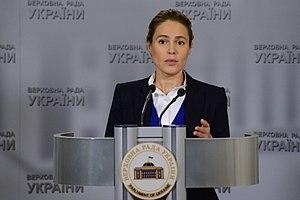
Natalia Korolevska, née le 18 mai 1975 à Krasnyi Luch, est une femme politique ukrainienne.